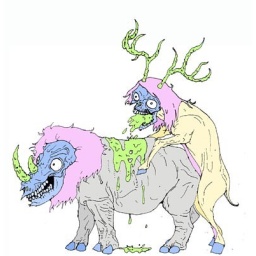
Flyer idea for new club at the red vodka bar starting march 7th. art by paul milne.